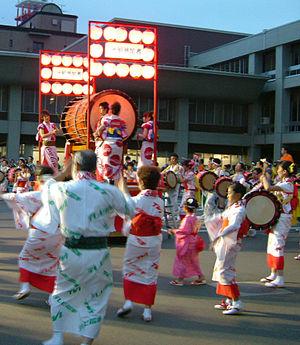
Morioka est une ville japonaise fondée officiellement le 1ᵉʳ avril 1889. Ancienne capitale de la province Nambu, elle est aujourd'hui la capitale de la préfecture d'Iwate et l'une des villes les plus actives du Tōhoku. L'arrivée du shinkansen en 1982 n'a fait qu'accroître son dynamisme.